8-Hydroxyquinoline

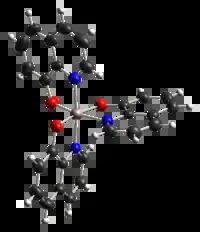
Tris(8-hydroxyquinolinato)aluminium

The aluminium complex, is a common component of organic light-emitting diodes (OLEDs). Substituents on the quinoline ring affect the luminescence properties.